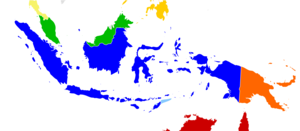
Une langue véhiculaire est une langue ou un dialecte servant systématiquement de moyen de communication entre des populations de langues ou dialectes maternels différents, tout particulièrement lorsqu'il s'agit d'une langue tierce, différente des deux langues natives. Elle se distingue de la langue vernaculaire, communément utilisée au sein d'une population, sachant qu'une langue peut être à la fois véhiculaire et vernaculaire.